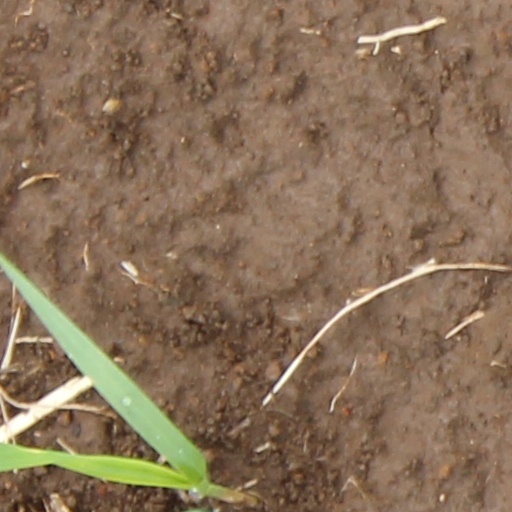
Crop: wheat